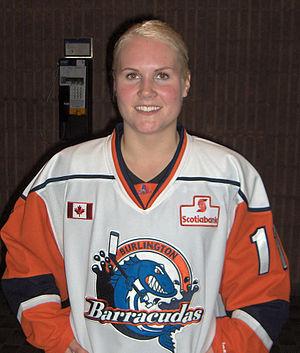
Joueuse du Barracudas de Burlington
Annina Rajahuhta est une joueuse finlandaise de hockey sur glace qui évolue en ligue élite féminine en tant qu'attaquante. Elle a remporté deux médailles de bronze olympiques aux Jeux olympiques de Vancouver en 2010 et aux Jeux olympiques de Pyeongchang en 2018.